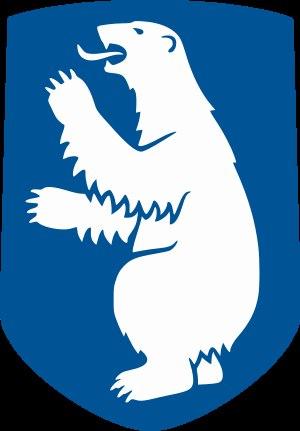
L'ours polaire est le sujet de plusieurs timbres-poste du Groenland. L'animal est représenté au naturel ou en armoiries. Il illustre sous cette seconde forme les premiers timbres spécifiques au Groenland, émis en 1905.